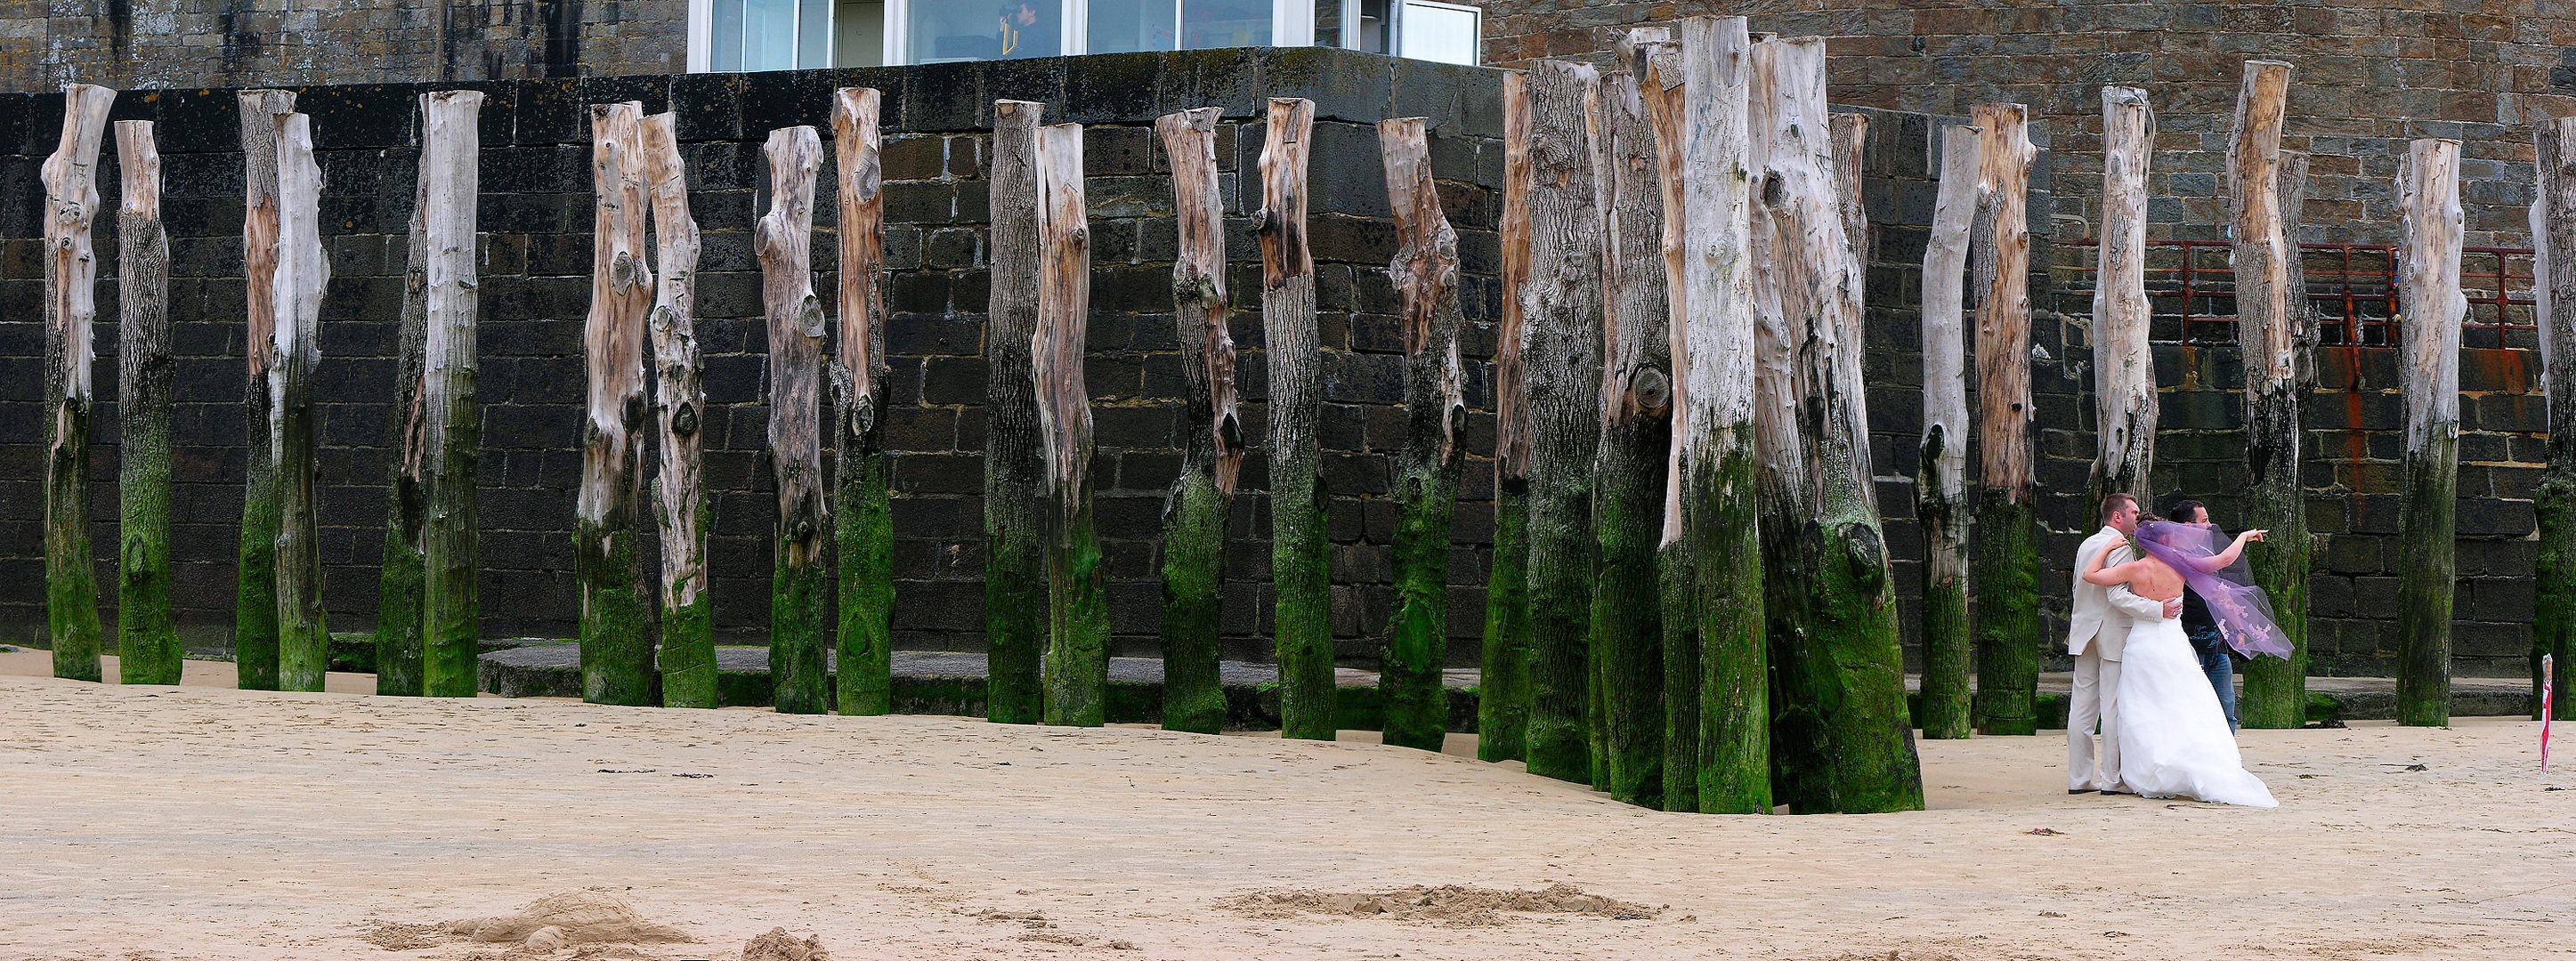
man, beach, tree, wood, woman, panorama, celebration, love, bouquet, spring, romance, port, wedding, bride, marriage, bride and groom, pair, luck, before, unit, marry, invitation, wedding celebration, woody plant